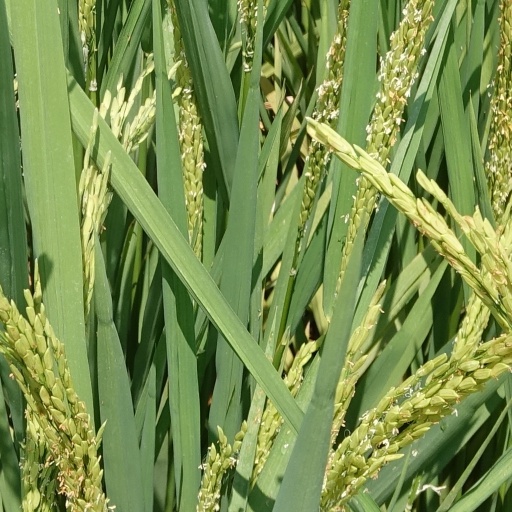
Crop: rice